DP World Berbera New Port

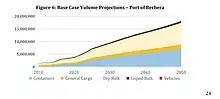

On 24 July 2021, The new container terminal in Berbera Port was officially inaugurated by Muse Bihi Abdi, President of Somaliland, Sultan Ahmed bin Sulayem, Group Chairman and CEO of DP World and a government delegation from Ethiopia, led by Ahmed Shide Minister of Finance and Dagmawit Moges Minister of Transport A new 400-meter berth and three ship gantry cranes with a capacity of 500,000 TEUs per year.